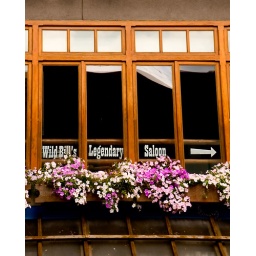
This is a second floor window in the town of Banff.